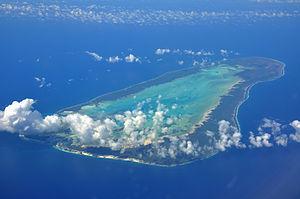
Cet article recense les zones humides des Seychelles concernées par la convention de Ramsar.
La carrière paléontologique de Cerin est un gisement de fossiles du massif du Jura, situé à Cerin, un hameau de la commune de Marchamp dans l'Ain. Il est d'une étonnante diversité et de réputation internationale.
Aldabra, aussi appelé Aldabran, atoll d'Aldabra ou encore îles Aldabra, est un atoll des Seychelles dans l'Ouest de l'océan Indien. Il fait partie du groupe d'Aldabra dans les îles Extérieures. Inscrit sur la liste du patrimoine mondial de l'Unesco en 1982, l'atoll constitue une réserve naturelle stricte, un site Ramsar et une zone importante pour la conservation des oiseaux. Il cumule plusieurs faits notables : c'est le plus grand atoll surélevé au monde, il est le principal lieu de nidification de l'océan Indien pour la tortue verte, il abrite la plus grande population de tortues géantes des Seychelles, la plus grande colonie de phaétons à brins rouges et d'importantes colonies de frégates ariel et de frégates du Pacifique. Son isolement et l'absence d'occupation et d'activités humaines pérennes ont permis aux espèces animales et végétales de développer un certain endémisme tel le râle de Cuvier, la dernière espèce d'oiseaux ne pouvant voler des îles de l'océan Indien occidental.
L'île Grande Terre est la plus grande île d'Aldabra, un atoll du Sud-Ouest des Seychelles. Inhabitée, elle est incluse dans la réserve naturelle, le site Ramsar, et le site du patrimoine mondial de l'Unesco d'Aldabra.